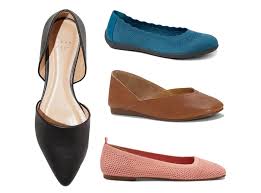
Label: Ballet Flat